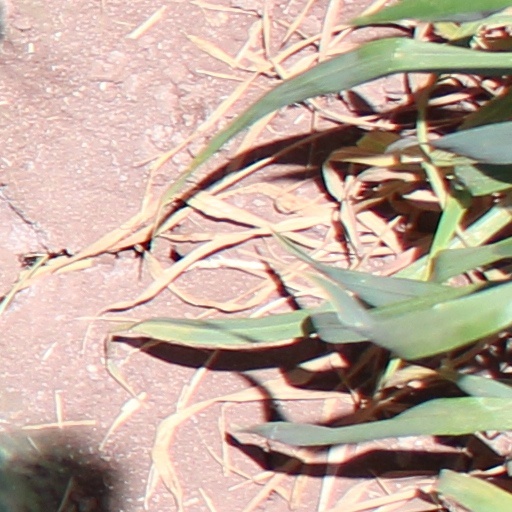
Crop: wheat